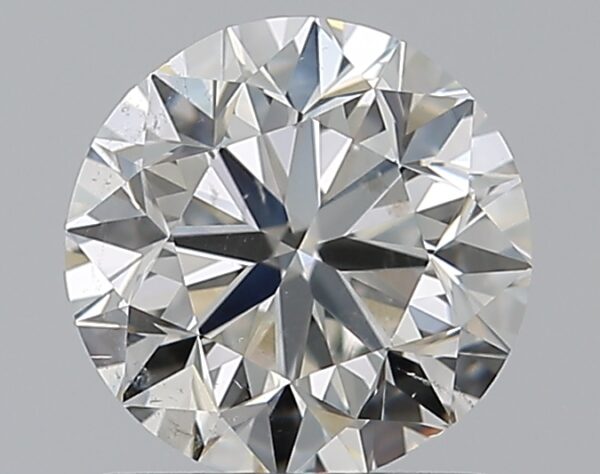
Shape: round
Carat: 1
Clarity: SI1
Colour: G
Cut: VG
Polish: EX
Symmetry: VG
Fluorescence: N
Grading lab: GIA
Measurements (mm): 6.17 x 6.25 x 4.02